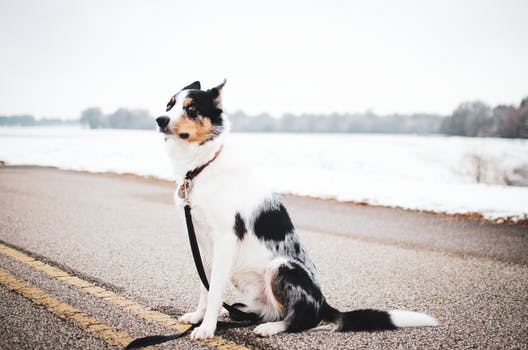
Label: No Watermark